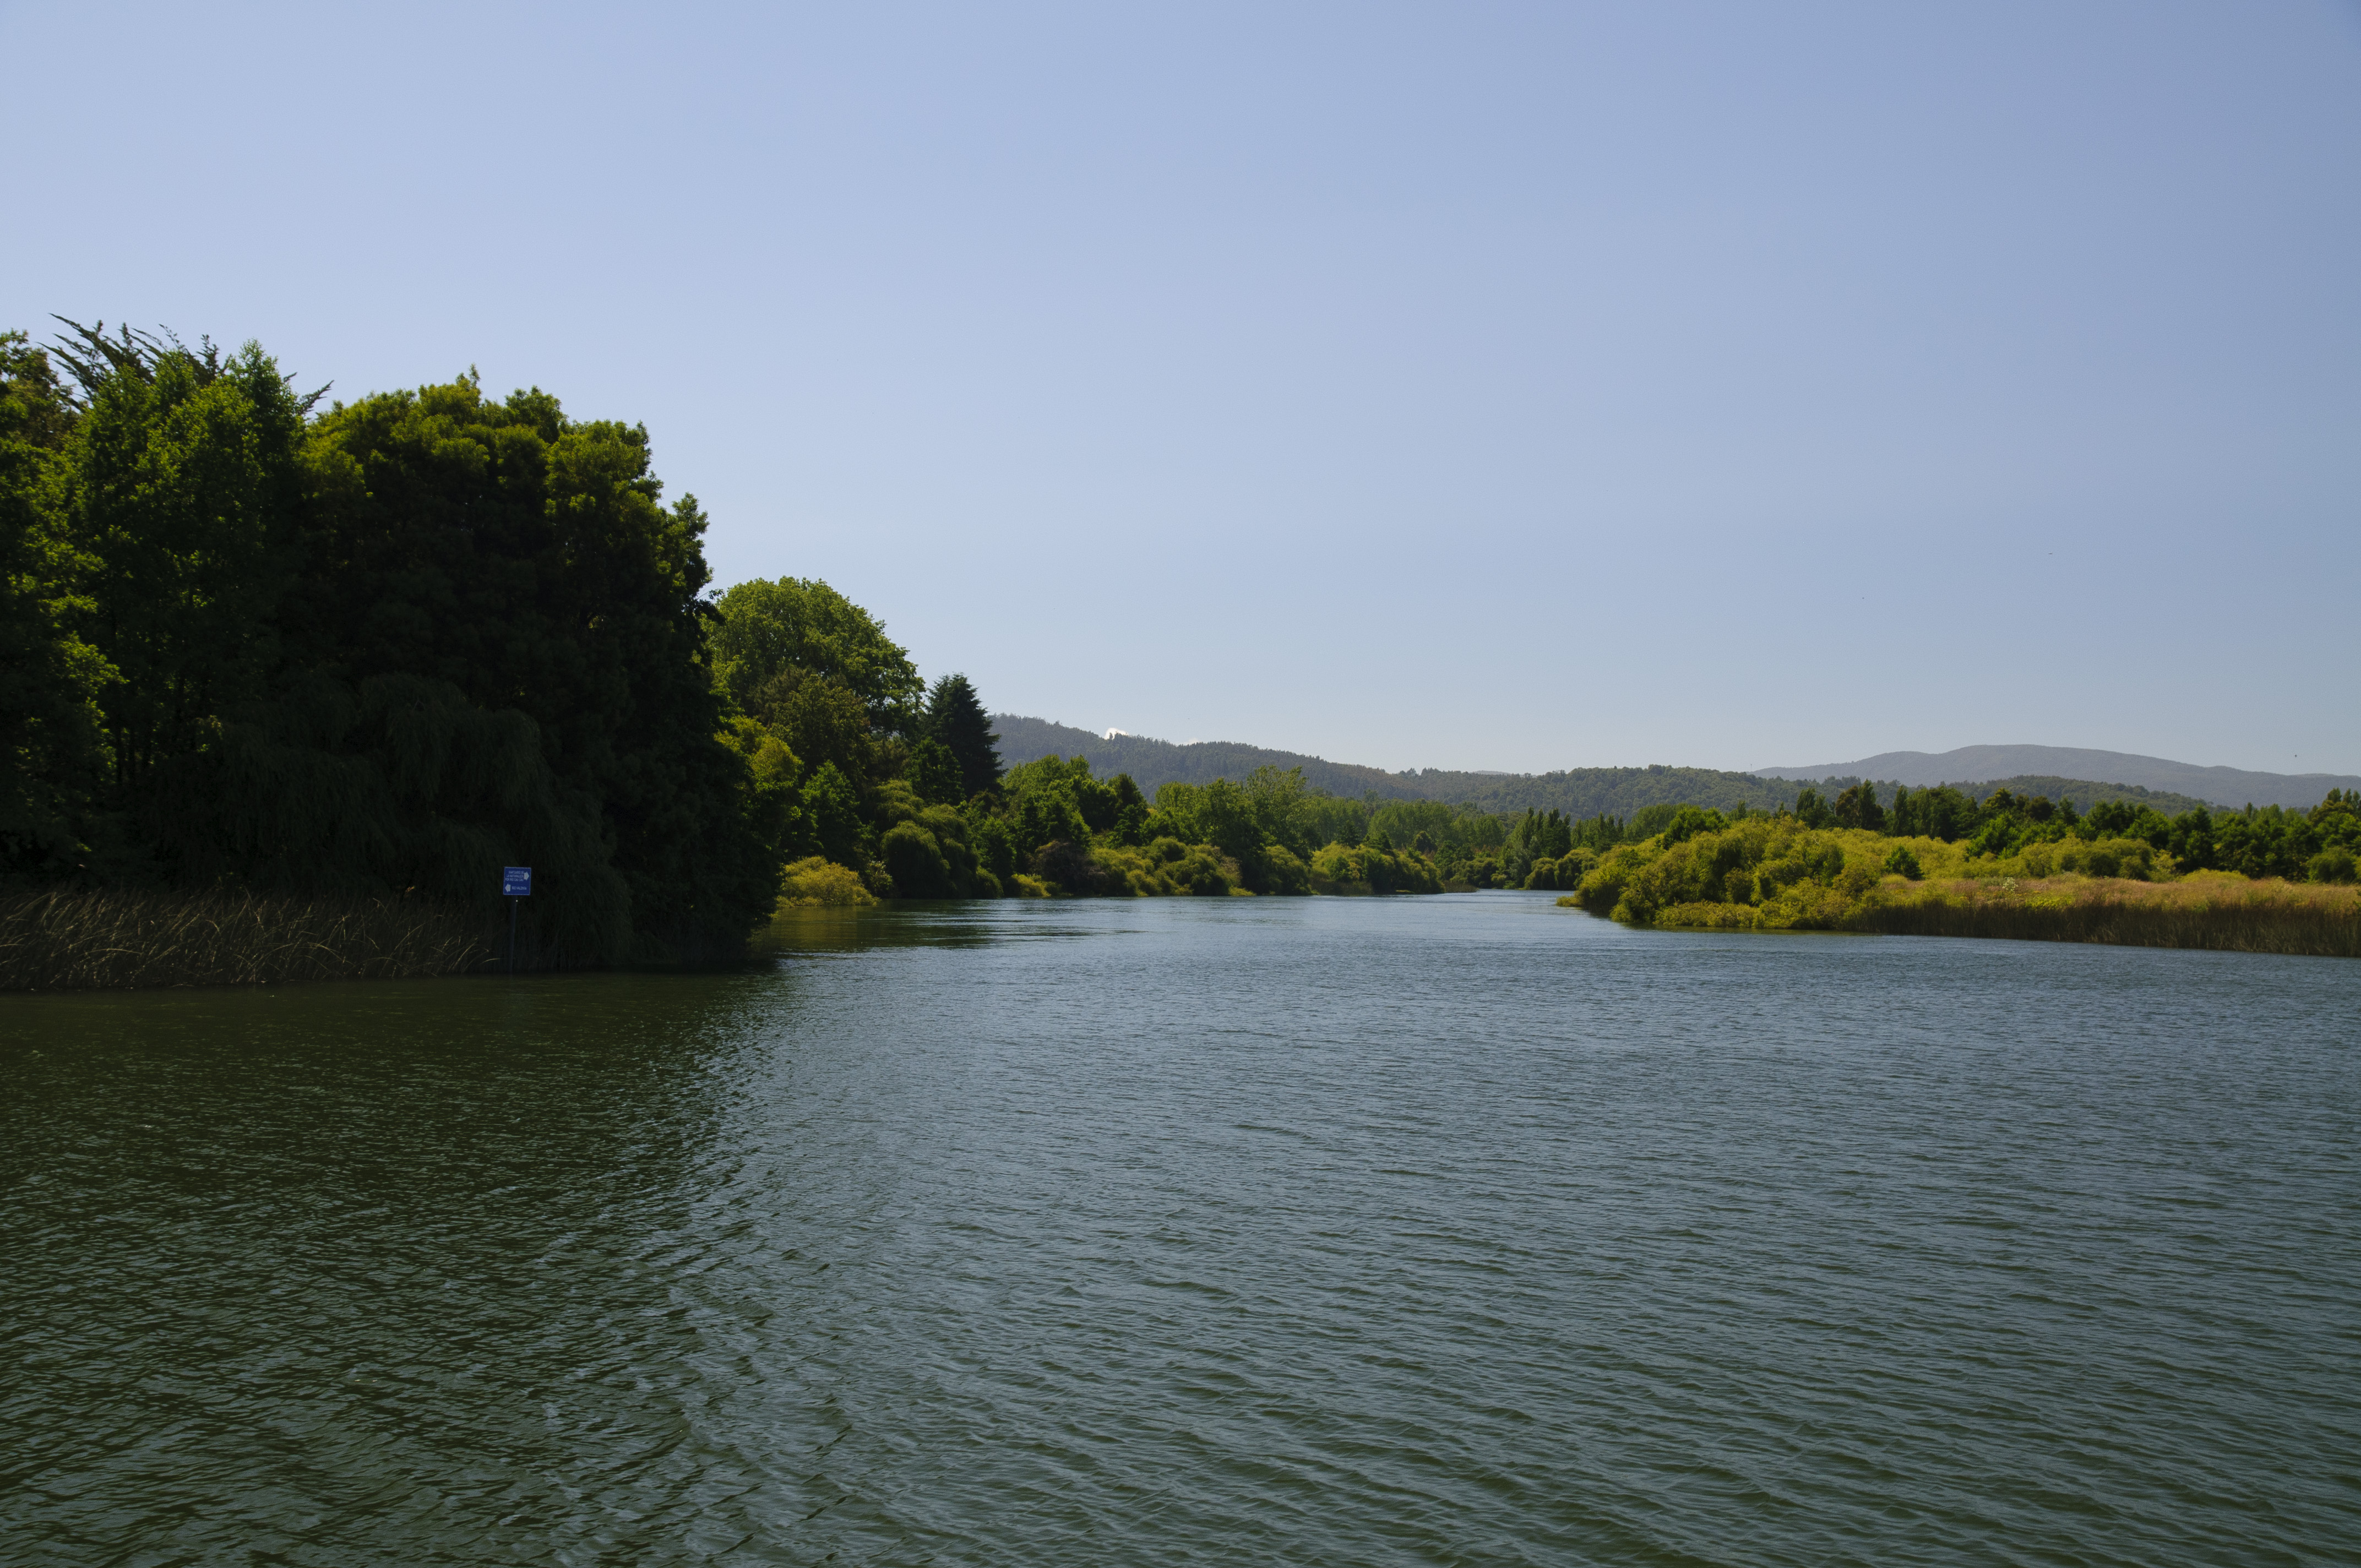
landscape, sea, tree, water, nature, shore, lake, river, reflection, bay, reservoir, nikon, chile, body of water, loch, d300